Jade Ewen

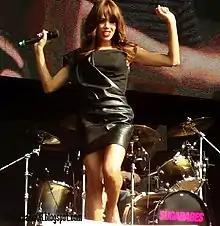
Jade Ewen performing with the Sugababes in 2011

In September 2009, Ewen joined the group Sugababes as the replacement for Keisha Buchanan. While her single, "My Man", had been released the week she joined the trio, promotional activities for it were cancelled. Nonetheless, it debuted at number 35 on the UK Singles Chart. In an interview with the BBC, Ewen confirmed her commitment to the Sugababes was her main priority and that her solo album had been put on hold. Ewen did not meet the members of the Sugababes until two days before the video shoot for their single "About a Girl" in Los Angeles, having been flown there without being notified that she would be replacing Buchanan. "About a Girl" debuted at number eight in the UK. "Sweet 7" was released in early 2010 after multiple delays during 2009, and charted at number 14 on the UK Albums Chart. The second single to feature Ewen's vocals, "Wear My Kiss", peaked at number 7 in the UK.